San Ignacio Church (Manila)

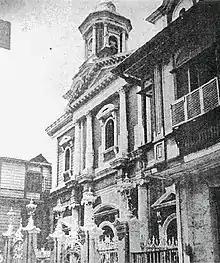
Facade of the second San Ignacio Church

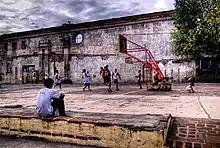
Youths playing basketball at the ruins of San Ignacio Church

The plans of the church and its adjacent school were kept at the Jesuit Archives in Manila. However, the plans did not reflect the construction as it was actually built at the former Jesuit compound. In 1879, the Jesuits were authorized to use the stones of the 17th century San Ignacio Church as foundation for the construction of the new church on . Gustave Eiffel designed and supplied the metal framework for the church; this confirmed the contribution of Eiffel in Philippine church architecture, not only in San Sebastián Church as many believed.